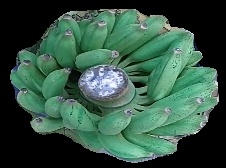
Variety: elakki-bale
Grade: grade1